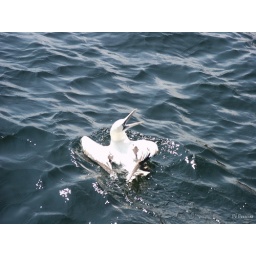
This poor bird was crying in panic. The picture was taken just before the boat overthrow it.